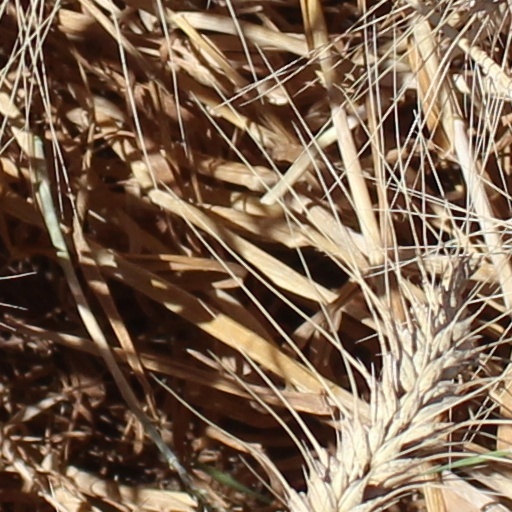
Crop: wheat